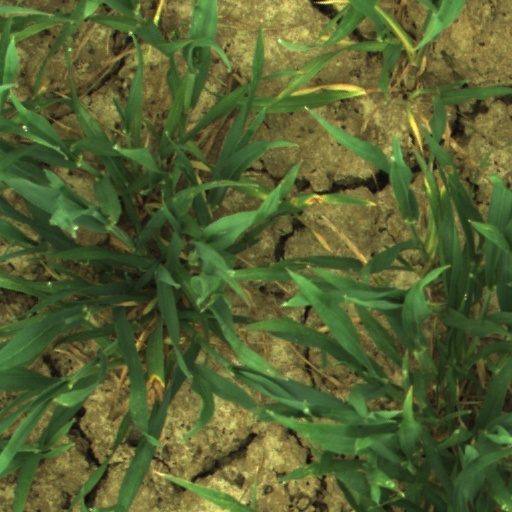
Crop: wheat